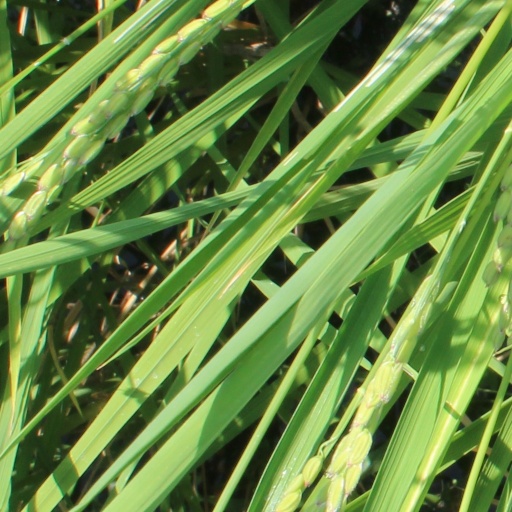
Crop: rice